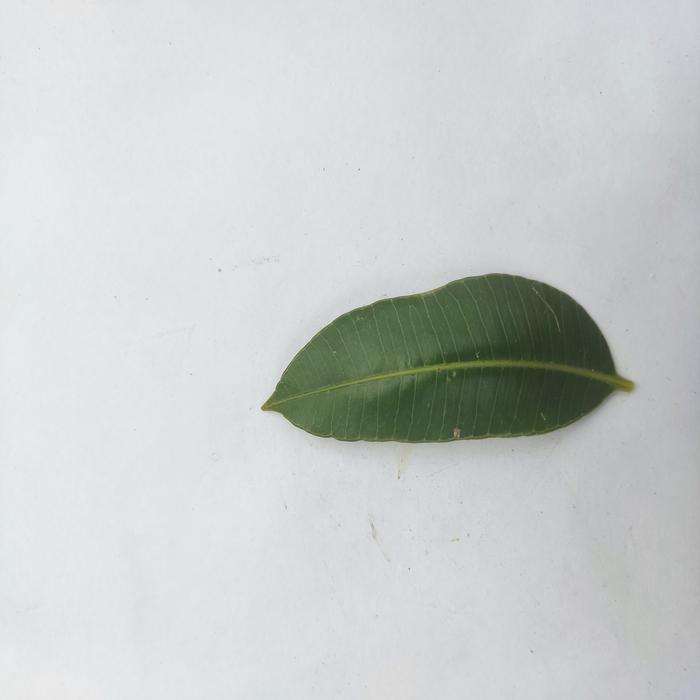
Crop: Hog Plum
Leaf condition: Heathy_Leaf